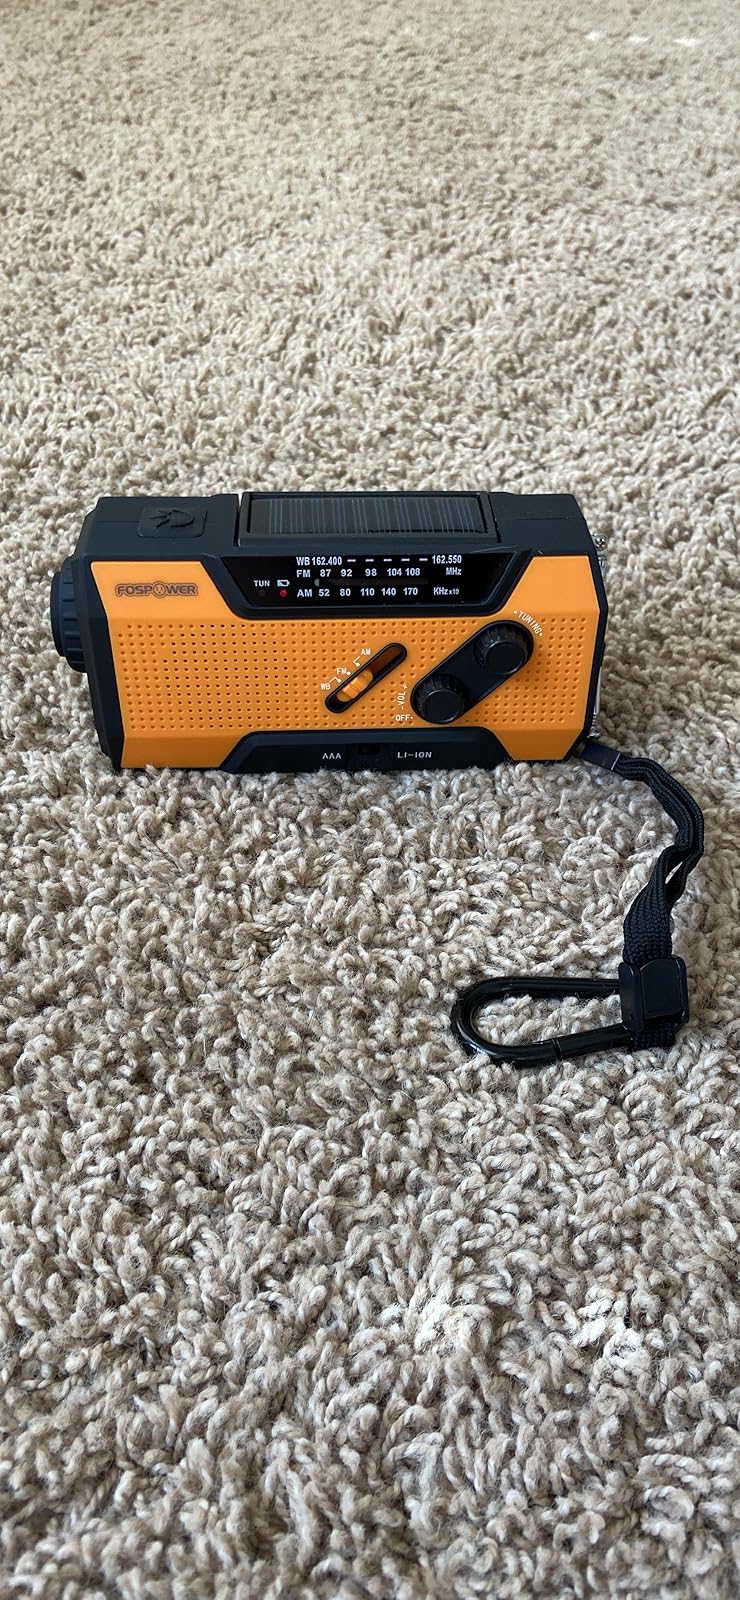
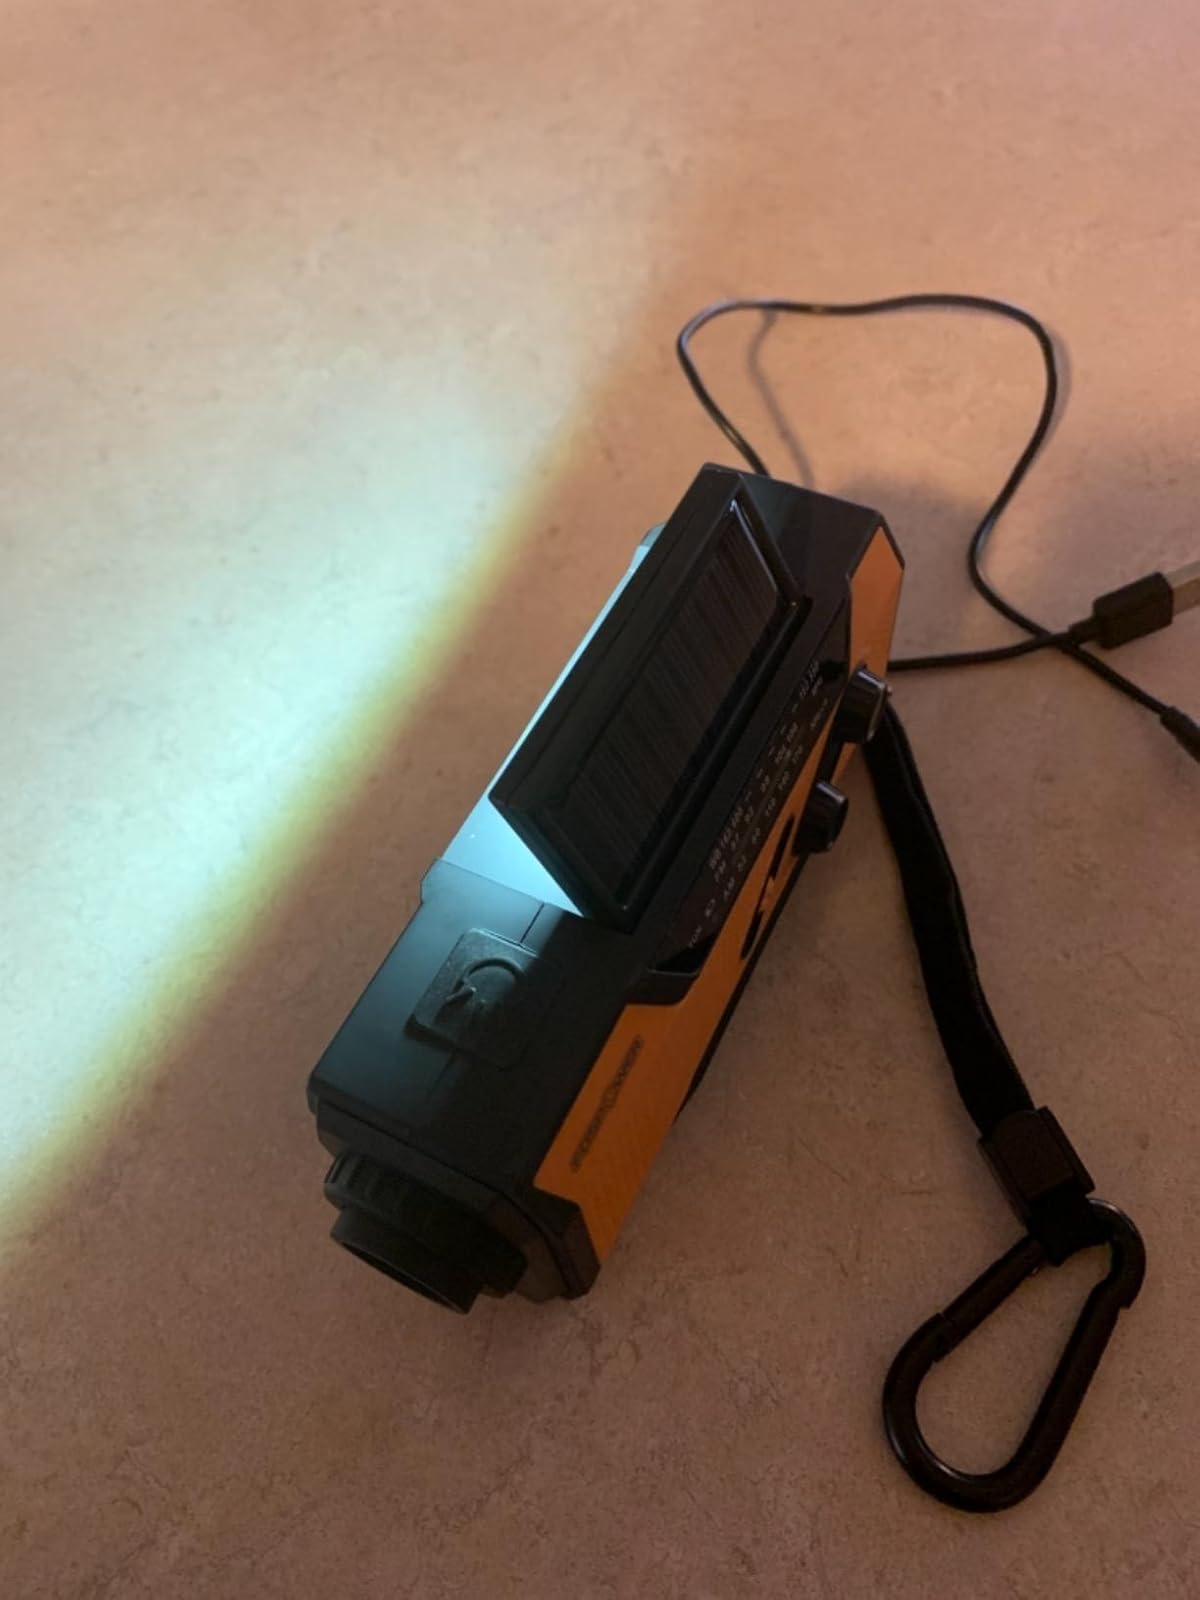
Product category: radio
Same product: yes